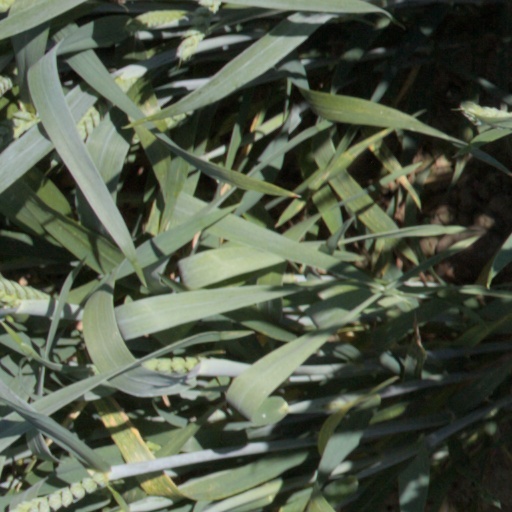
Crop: wheat